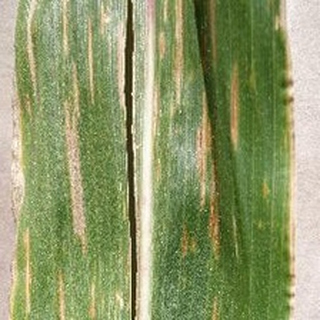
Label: corn_gray_leaf_spot